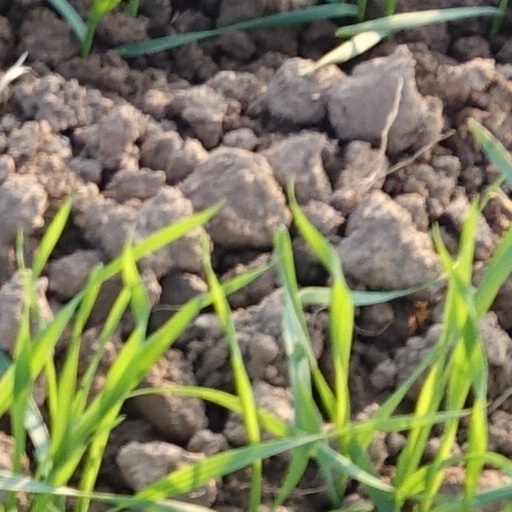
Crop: wheat